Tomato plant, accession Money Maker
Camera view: vertical (180 deg); turntable rotation: 330 degrees
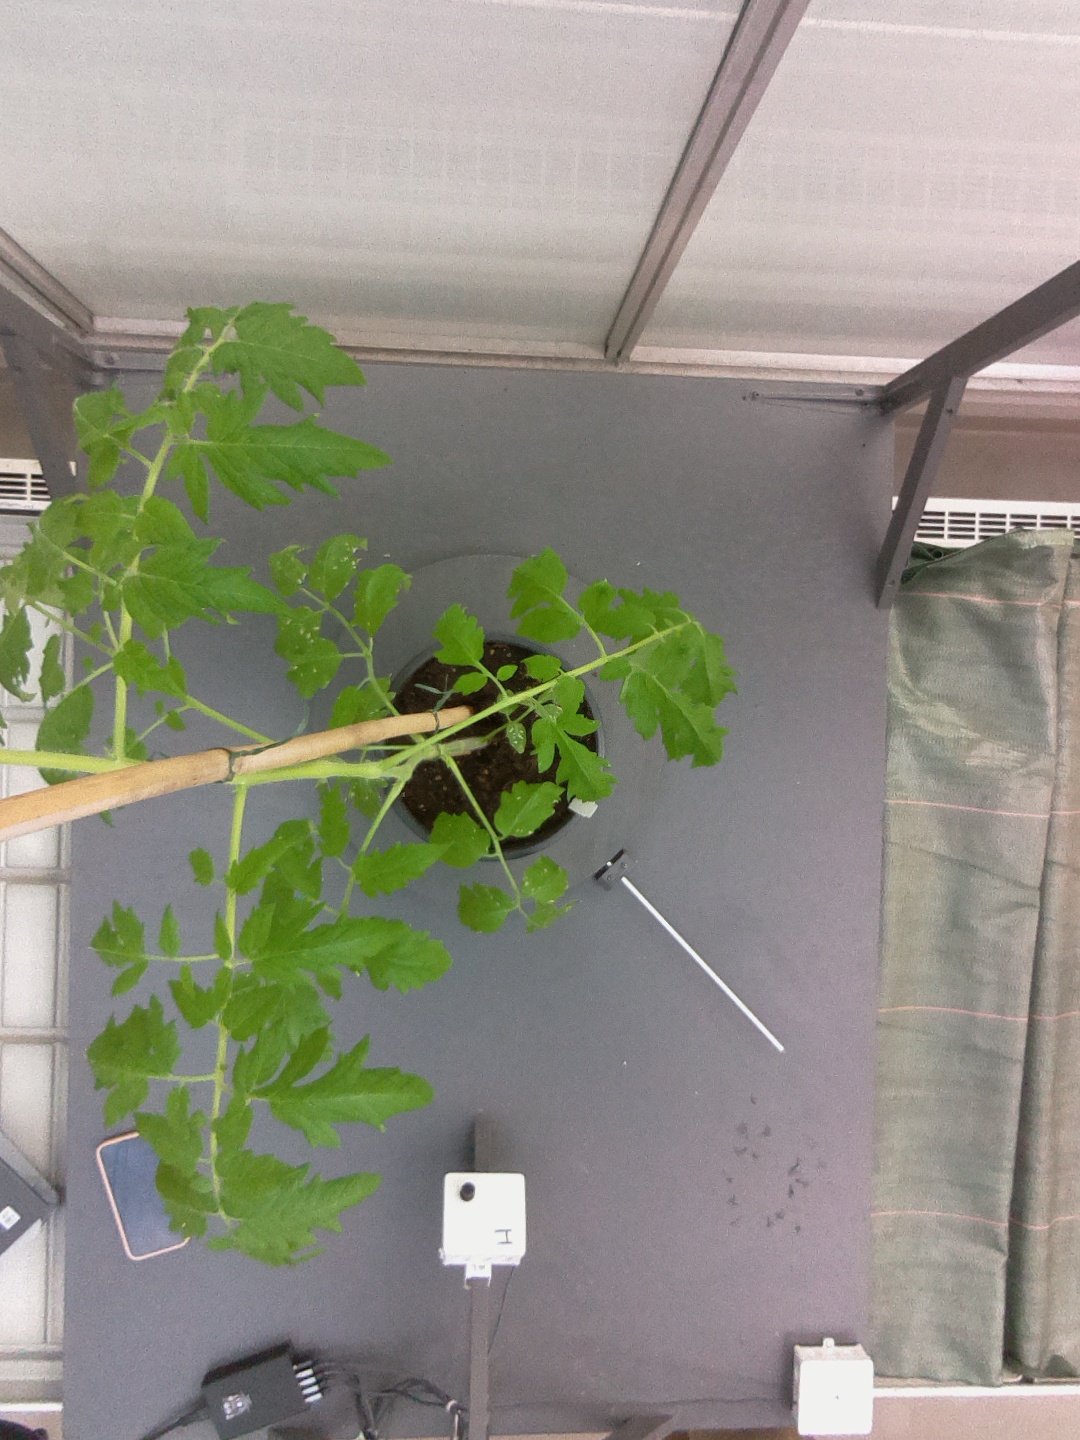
BBCH growth stage 52: 2 inflorescences visible